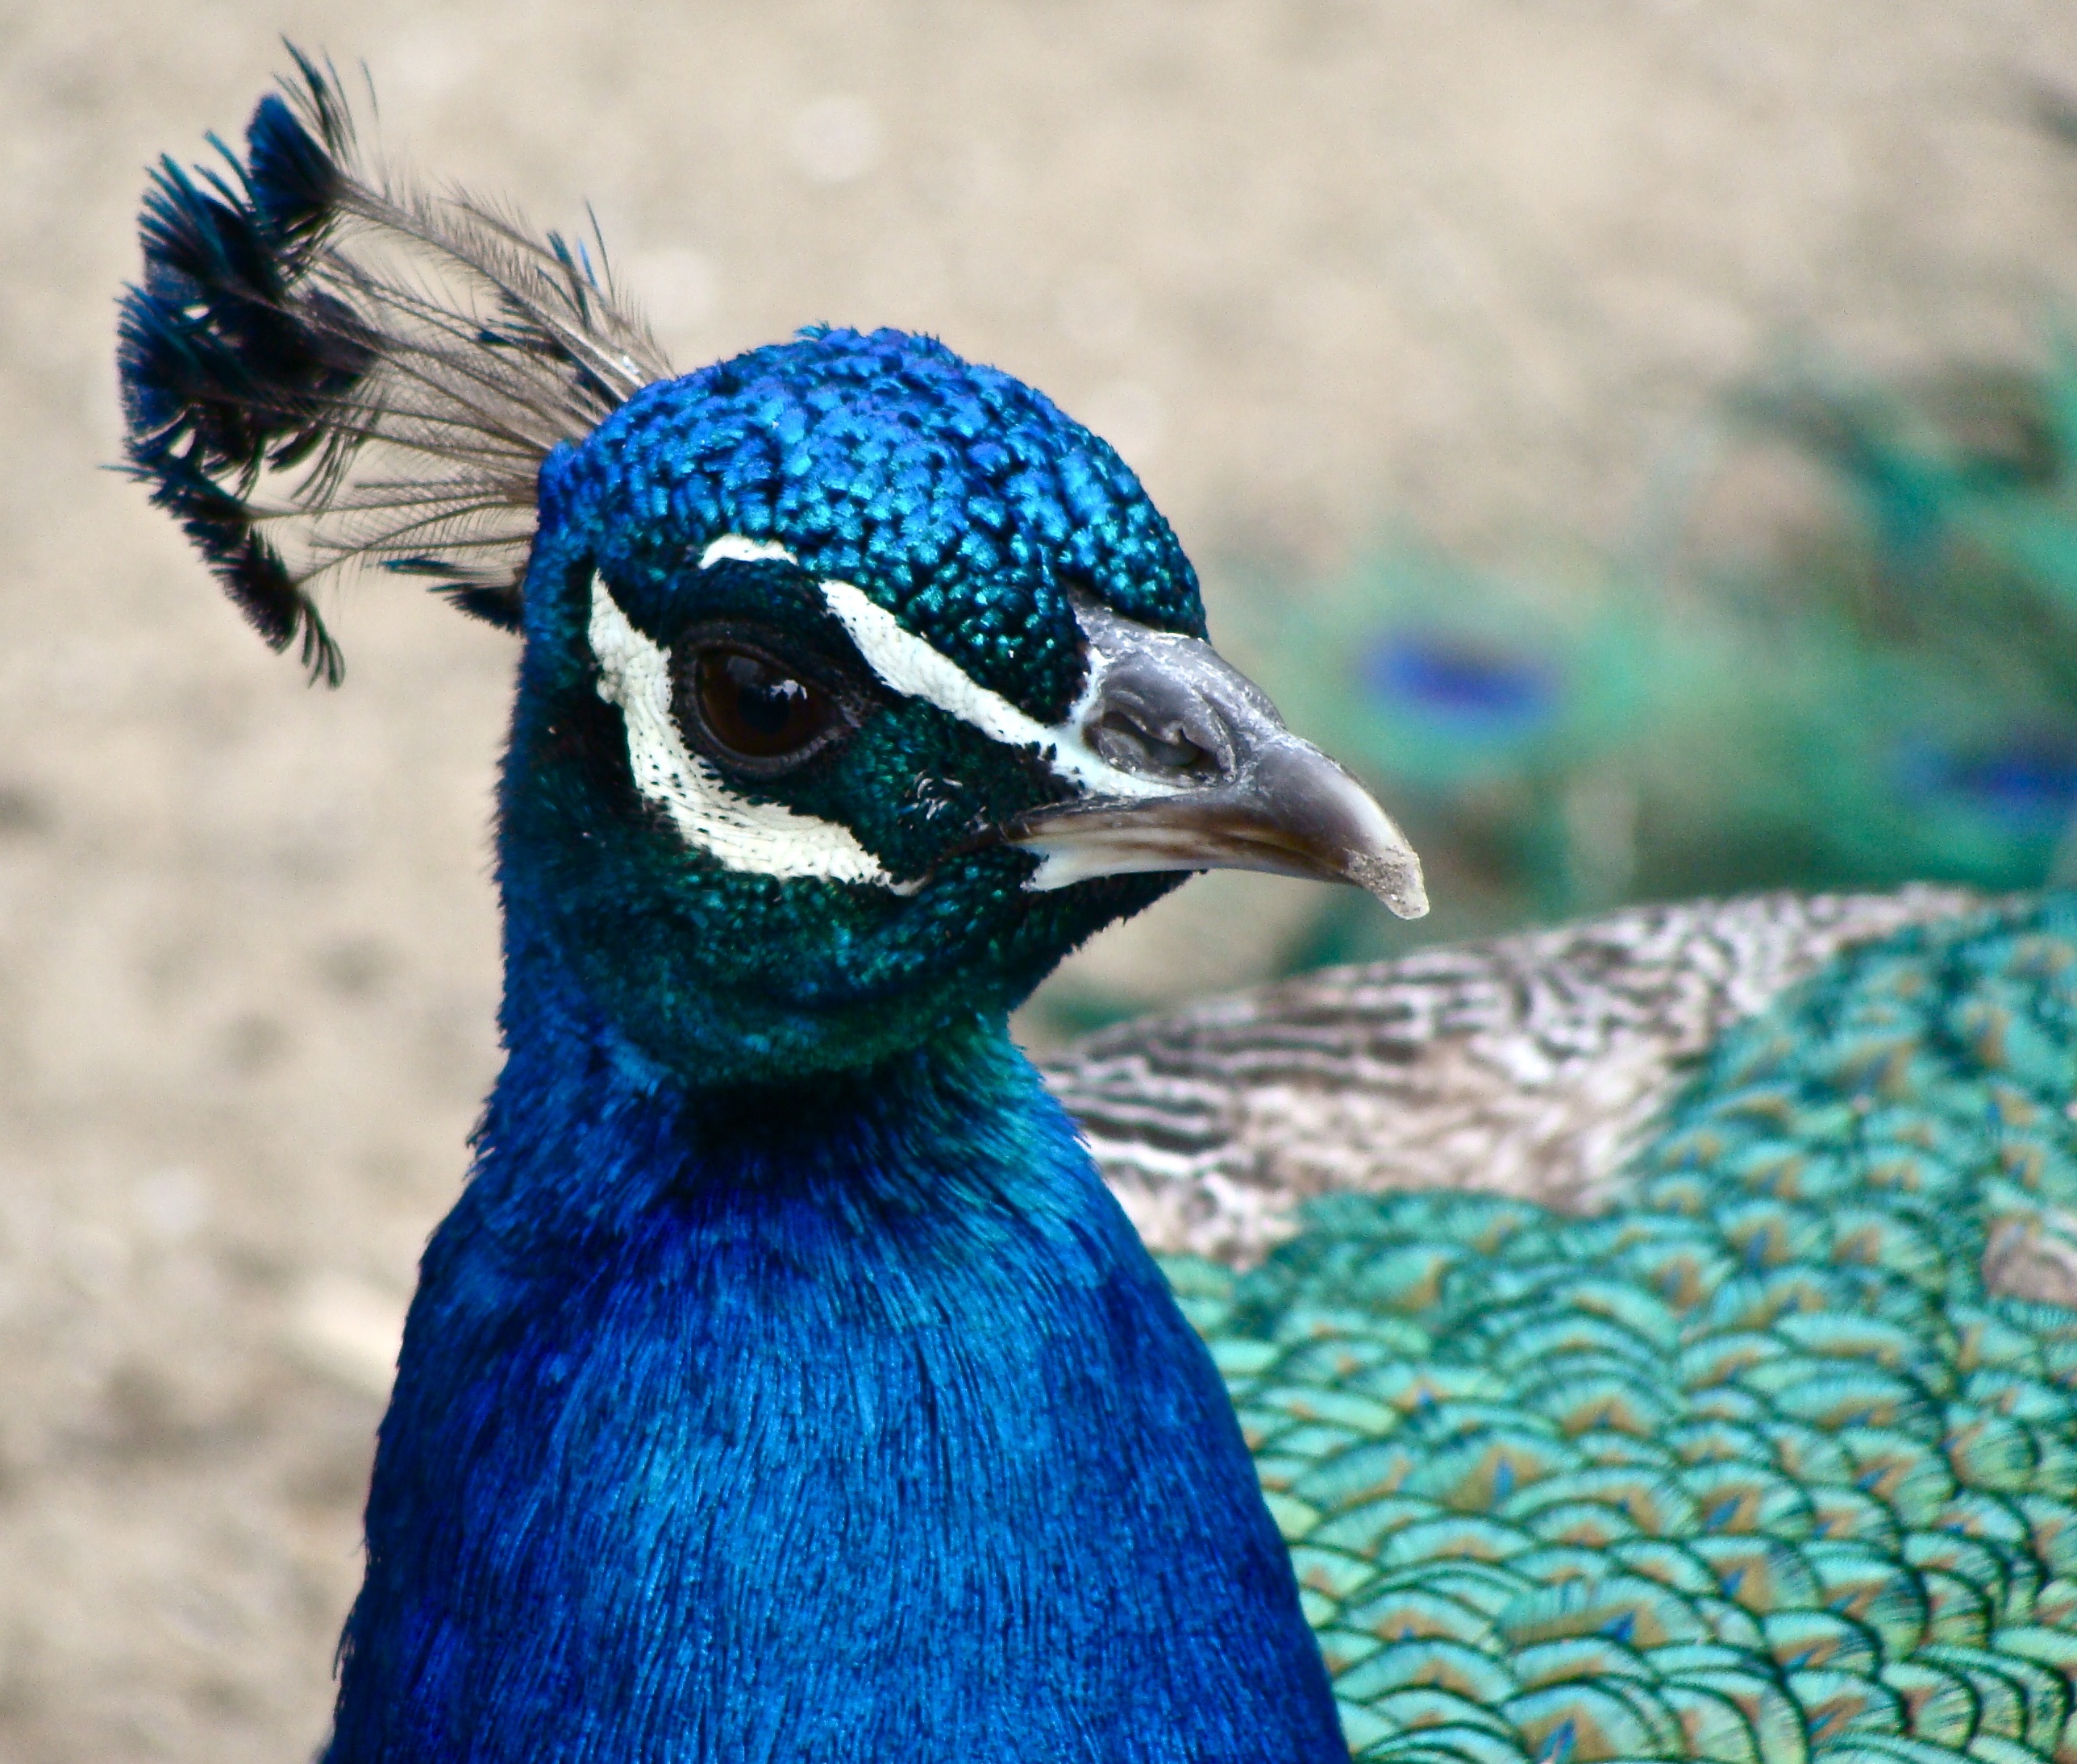
nature, bird, white, animal, male, wildlife, beak, blue, black, fowl, fauna, peacock, close up, neck, eye, galliformes, head, vertebrate, exotic, peafowl, vibrant, plume, phasianidae